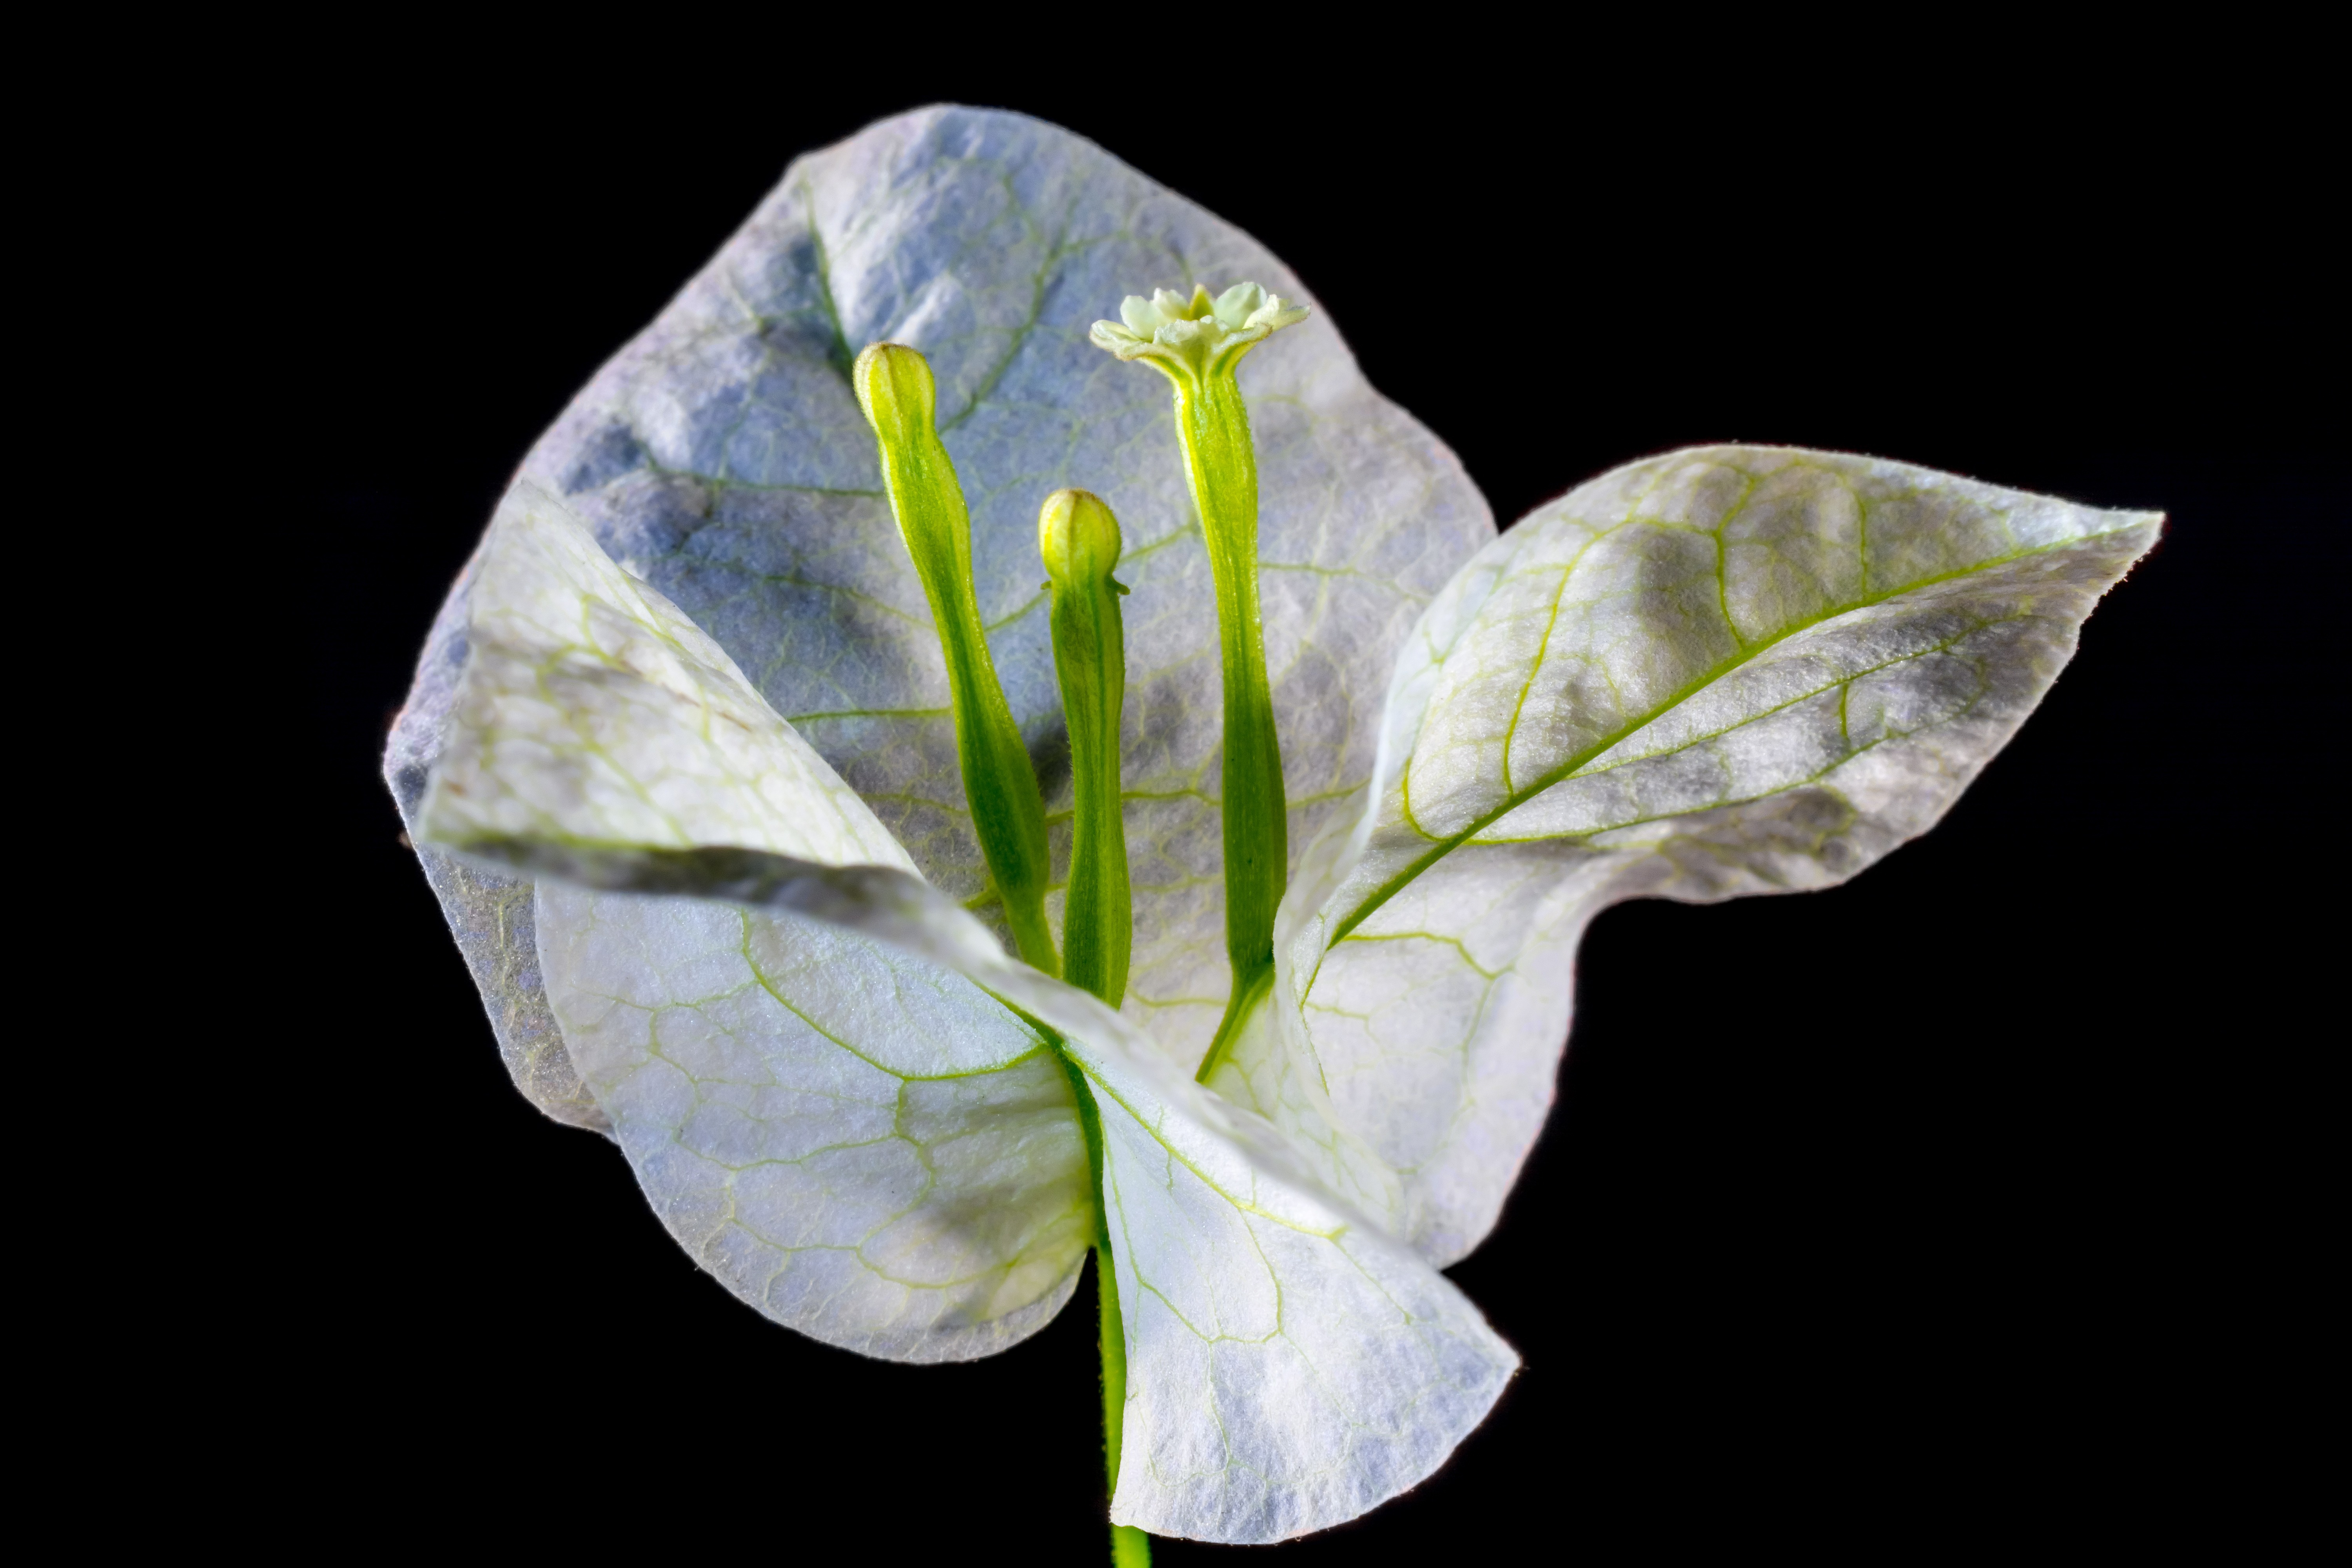
blossom, plant, white, photography, leaf, flower, petal, bloom, green, botany, yellow, pink, close, flora, wildflower, close up, bougainvillea, arum, moonflower, macro photography, flowering plant, triple flower, bougainville, nyctaginaceae, four o clock plant, plant stem, land plant